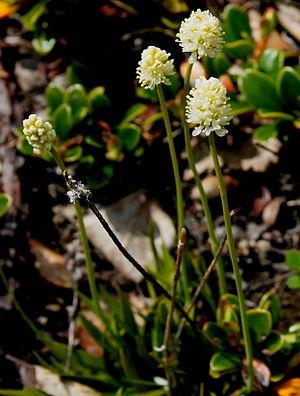
La tofieldie naine aussi appelée tofieldie boréale est une plante herbacée vivace de la famille des Tofieldiaceae. Elle a une distribution circumpolaire et alpine. Elle se développe souvent dans les zones humides.
Cette liste de Tracheophyta de Bosnie-Herzégovine, ainsi que d’espèces introduites est un aperçu incomplet d’espèces de mousses, de fougères, de gymnospermes et d’angiospermes citées dans la littérature disponible en langues bosniaque, croate, serbe et serbo-croate. Cet aperçu n’inclue pas des espèces cultivées ni celles occasionnellement introduites.